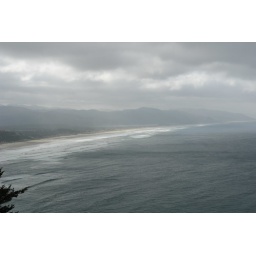
coastal clouds over water